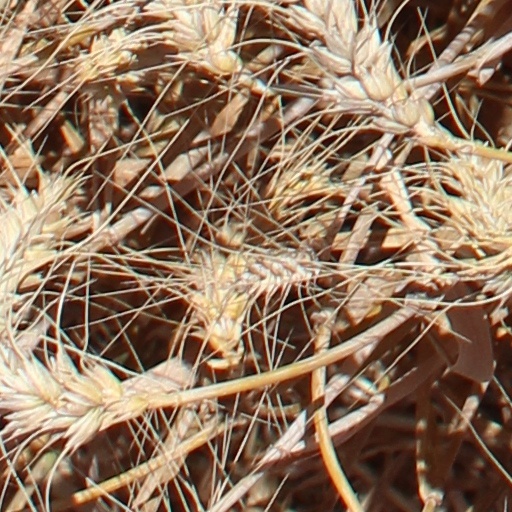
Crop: wheat